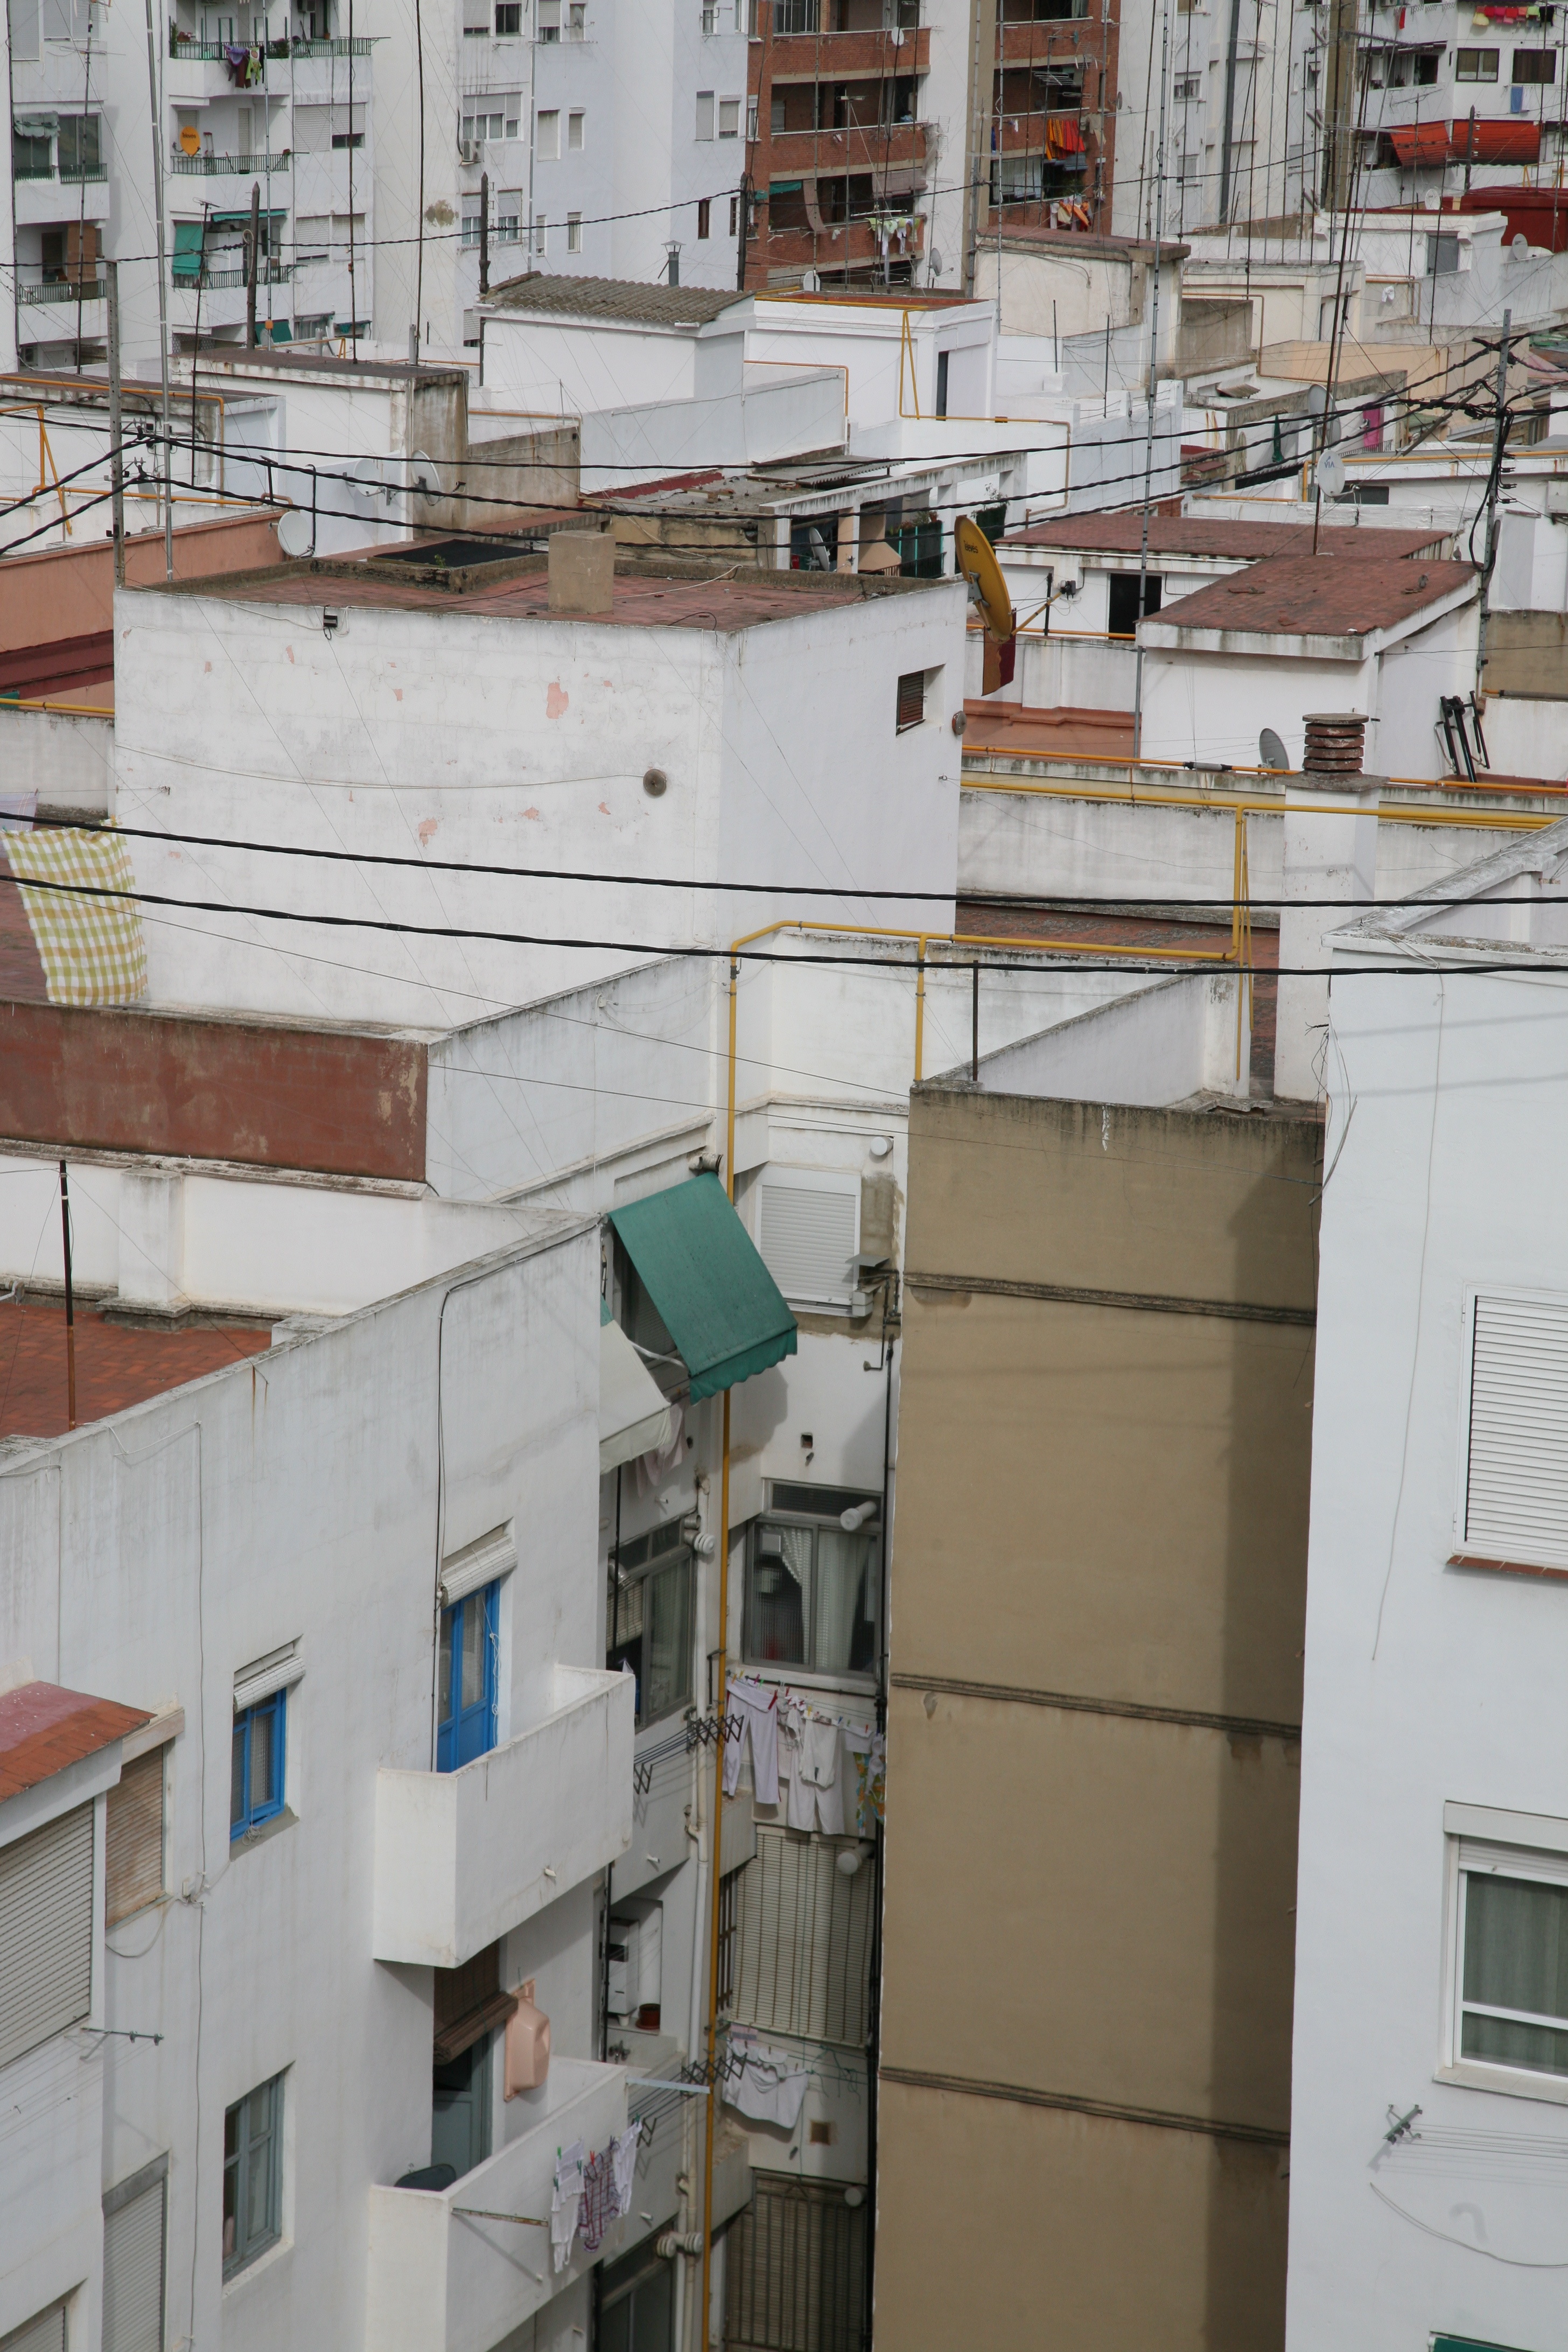
architecture, house, wall, downtown, facade, apartment, tower block, spain, espagne, arquitectura, valencia, espanha, architektur, espana, spanien, spagna, neighbourhood, spanje, espanya, eixample, valence, townplanning, urbanisme, urban area, residential area